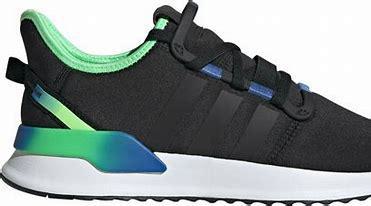
Brand: Adidas
Model: U_path Run